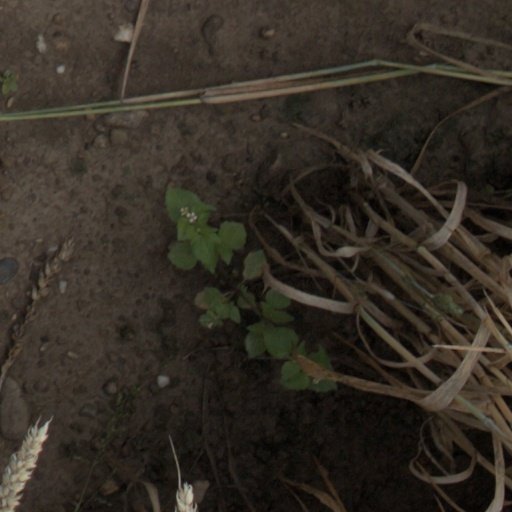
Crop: wheat